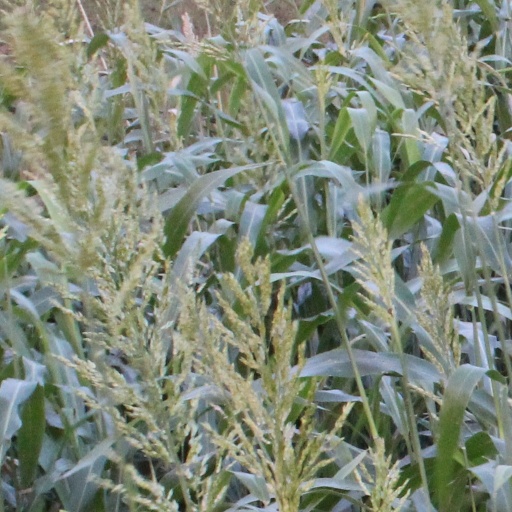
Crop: sorghum